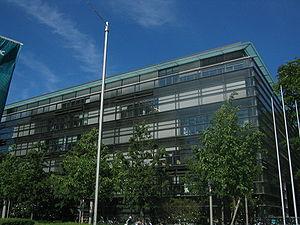
Un poltergeist, de l'allemand Poltergeist, dérivé de poltern « faire du bruit » et geist « esprit », est un phénomène paranormal consistant en des bruits divers, des déplacements, apparitions ou disparitions d'objets et autres phénomènes a priori inexplicables. En général, ils sont considérés comme des phénomènes de « petite hantise » qui seraient liés à la présence d'un adolescent perturbé, par opposition aux phénomènes de « grande hantise » qui supposent l'intervention de l'esprit d'un ou plusieurs morts, bien que la séparation ne soit pas toujours évidente.